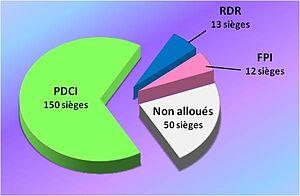
Depuis sa fondation, l'Assemblée nationale de Côte d'Ivoire a connu une évolution notable de sa composition, tant en ce qui concerne le nombre de membres du bureau qu'en ce qui se rapporte à l'effectif des parlementaires. Durant les neuf législatures de la Première République et la première législature de la Deuxième République, le parlement ivoirien a montré une constance dans sa structure mais une diversité dans ses effectifs, notamment avec la participation des femmes à partir de la troisième législature.